Boris Johnson

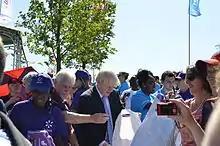
Johnson at the 2012 Summer Olympics

Johnson appointed himself chair of the Metropolitan Police Authority (MPA), and in October 2008 successfully pushed for the resignation of Metropolitan Police Commissioner Ian Blair, after Blair was criticised for allegedly handing contracts to friends and for his handling of the death of Jean Charles de Menezes. This earned Johnson respect among Conservatives, who interpreted it as his first act of strength. Johnson resigned as chairman of the MPA in January 2010, but throughout his mayoralty was highly supportive of the Metropolitan Police, particularly during the controversy surrounding the death of Ian Tomlinson. Overall crime in London fell during his administration, but his claim that serious youth crime had decreased proved to be false, and he acknowledged the error. He was criticised for his response to the 2011 London riots.